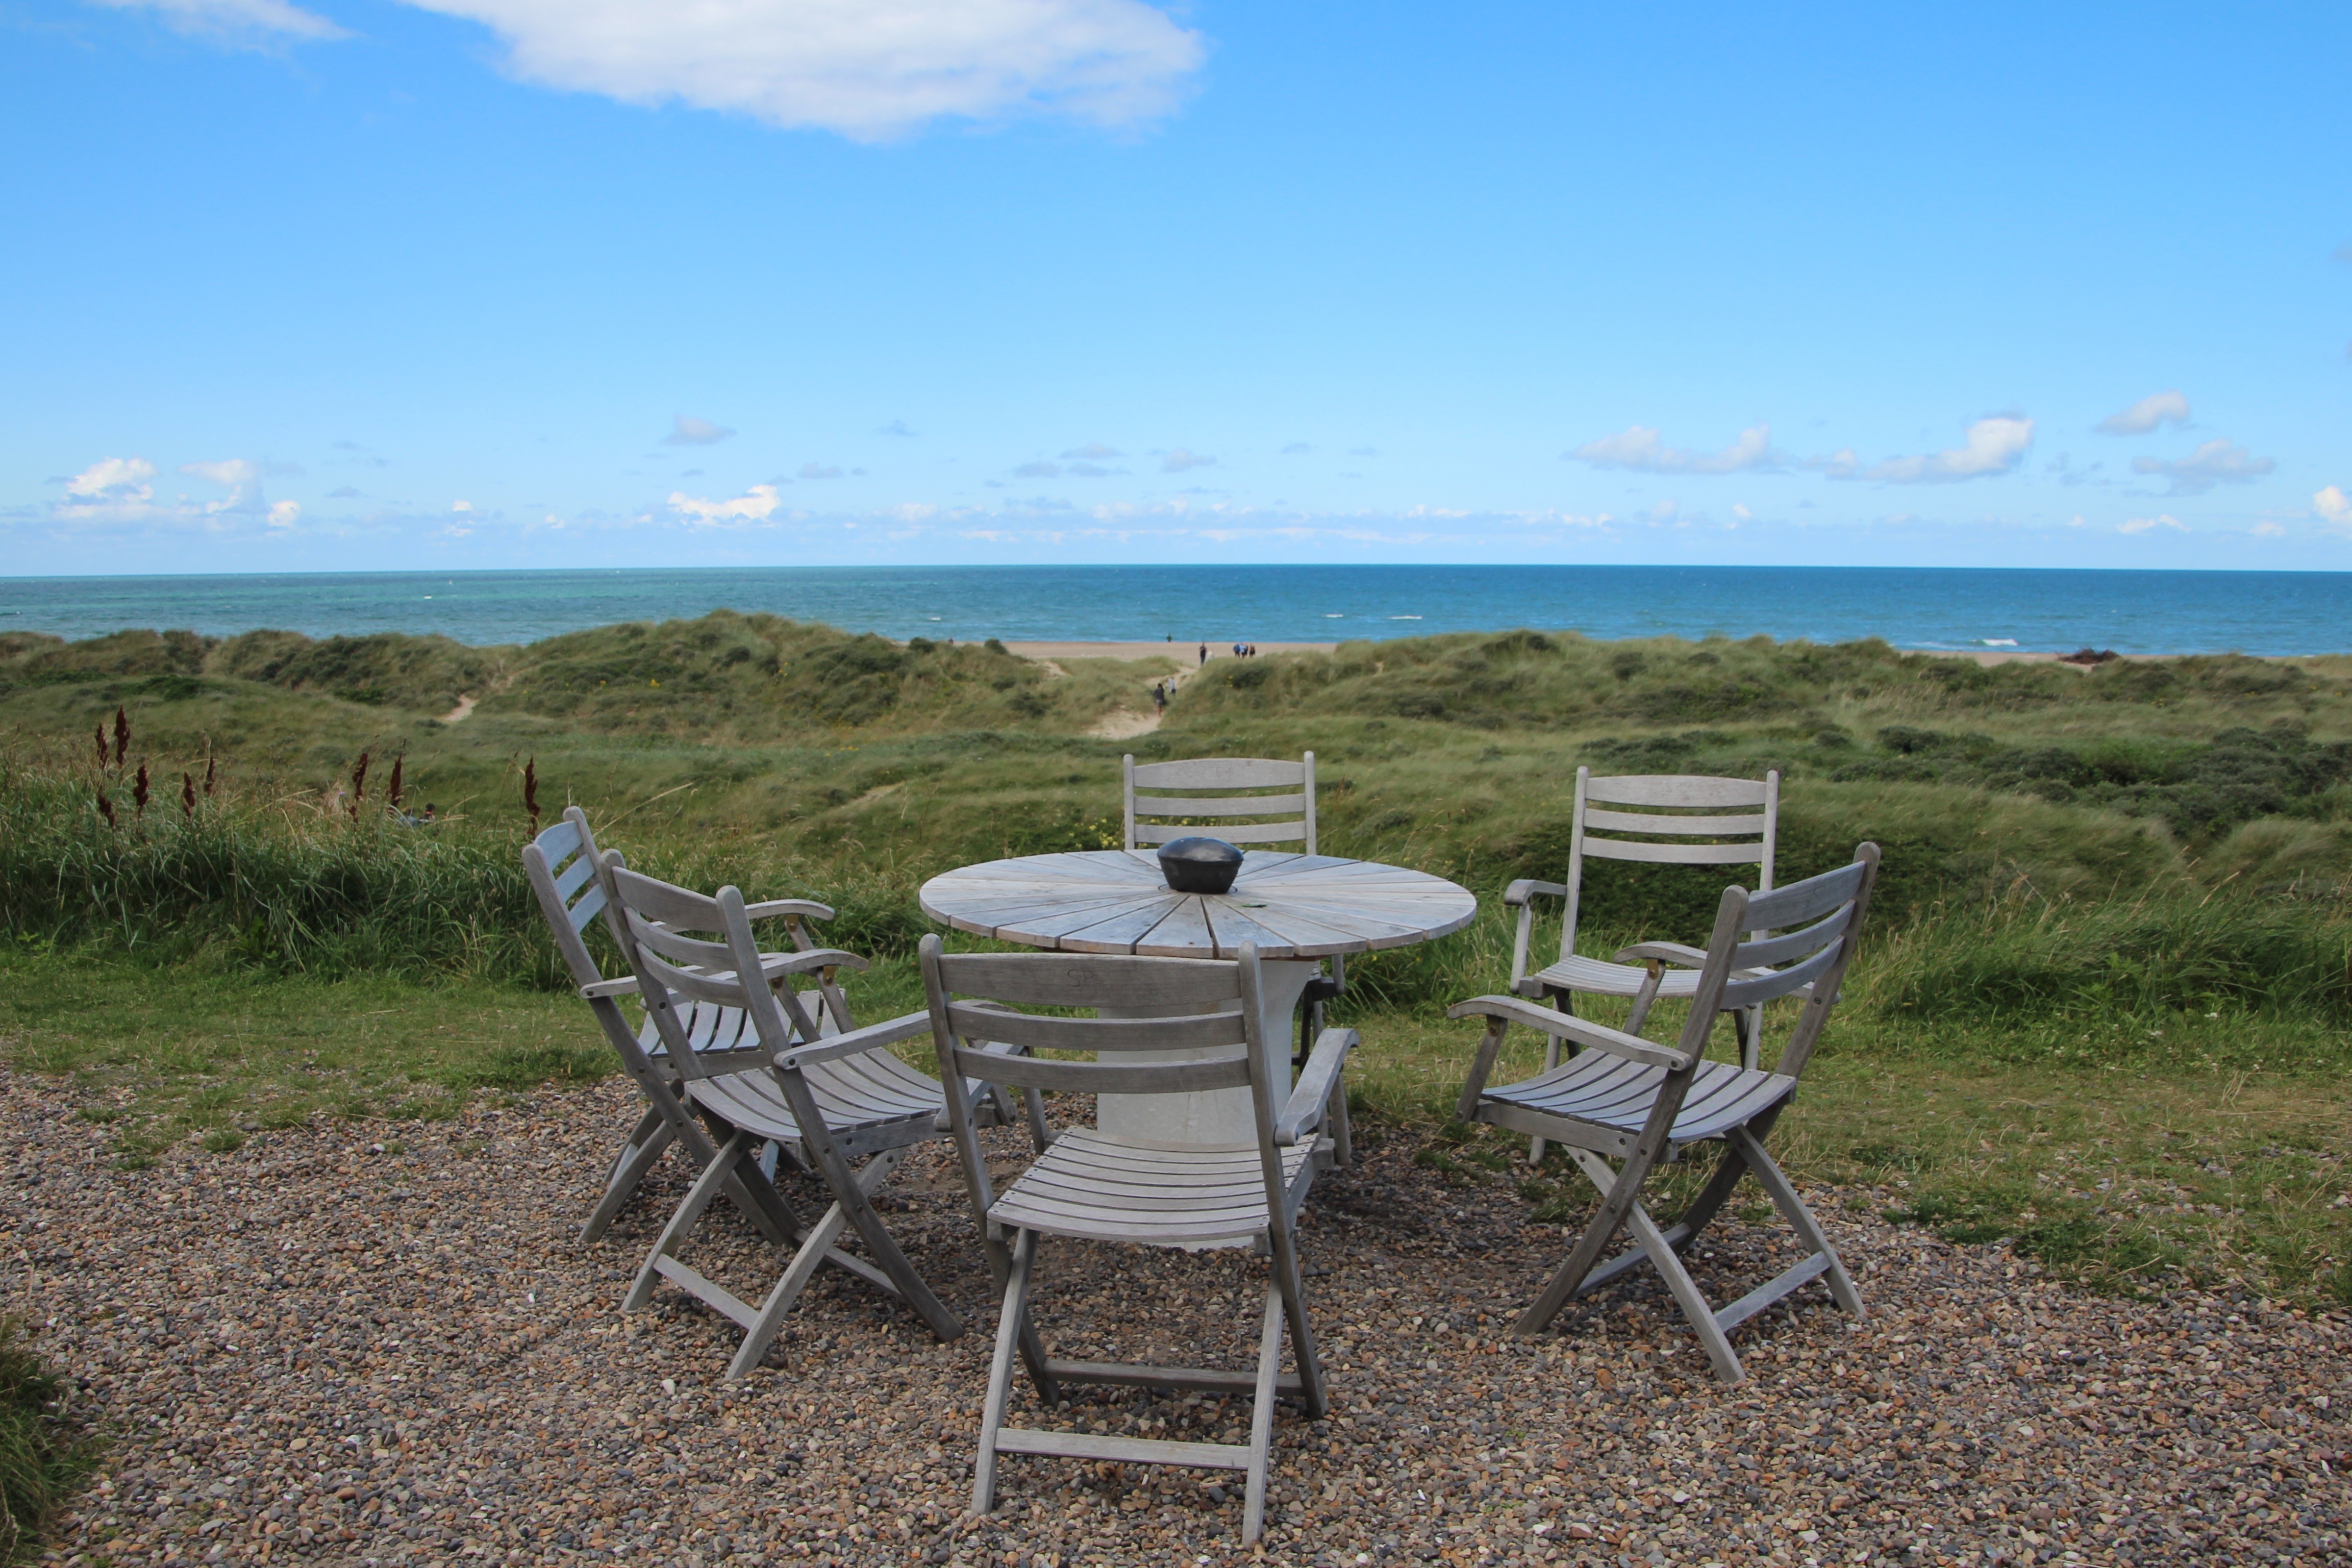
table, dune, cottage, ranch, property, chairs, estate, ecosystem, real estate, the north sea, svinkl v seaside hotel